Timnah

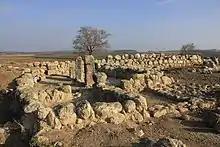
Timnath in the Soreq Valley

The Tel Batash mound was discovered in the 19th century by C. Clermont-Ganneau, who identified it as a Roman military camp. In subsequent years, the site was uncovered through 1977–1989, in 12 seasons of excavations, by Amihai Mazar and George L. Kelm while Kelm was serving as professor of Biblical backgrounds and archaeology at Southwestern Baptist Theological Seminary, on a dig sponsored by the Seminary.